Steam locomotives of British Railways

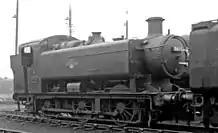
94XX class pannier tank, built by BR.

In addition to the inherited and new-build locomotives, B.R. also purchased 620 locomotives of three types from the War Department. These had been in use on railways in Great Britain and elsewhere in Europe during the Second World War. For two of these types, BR was adding to two classes it already had. BR had inherited 556 ex-LMS Stanier Class 8F 2-8-0s, and added 39 in 1949 and an additional three in 1957, bringing the class total to 666. Additionally, it had acquired 200 ex-LNER Class O7 2-8-0s of the WD Austerity 2-8-0 type, to which it added another 533 examples.